Cortina Savage

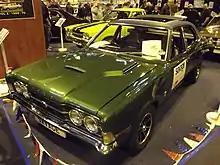
Mk3 Cortina Savage

The defining feature of the Cortina Savage is its 3.0 L Ford Essex V6 engine upgrade.